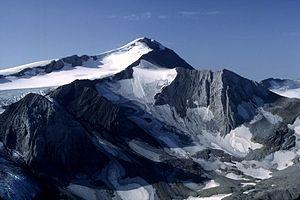
Le Wildhorn est un sommet des Alpes bernoises en Suisse. Culminant à 3 250 mètres d'altitude, il se trouve à la frontière entre les cantons de Berne et Valais.